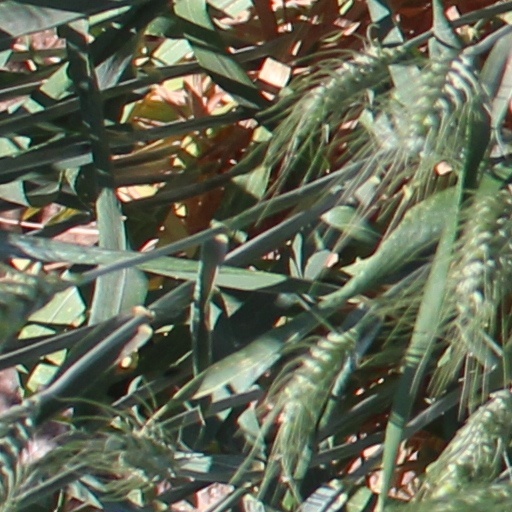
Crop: wheat